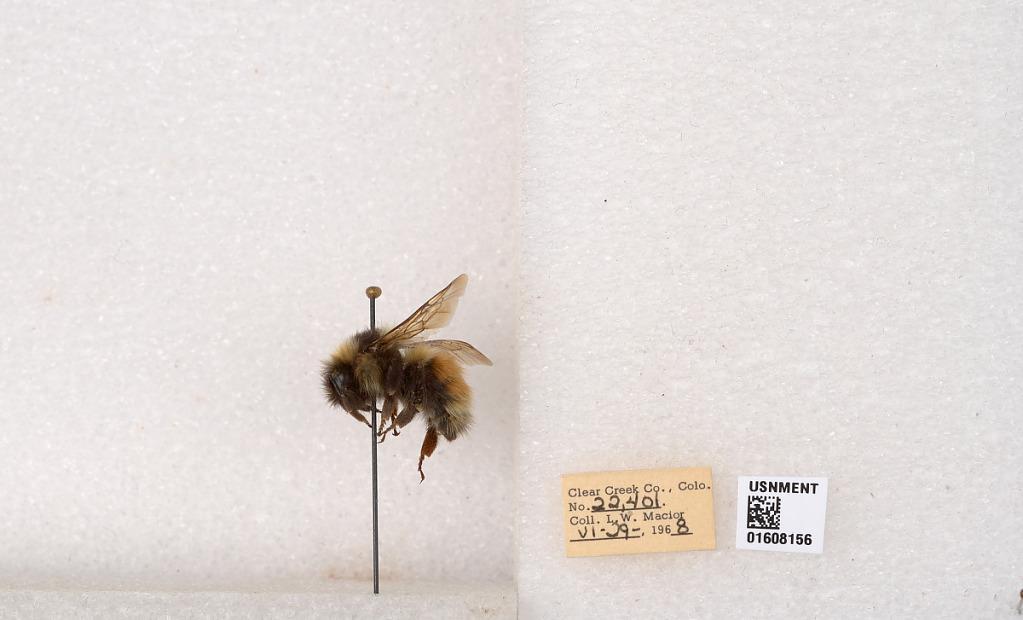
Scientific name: Bombus (Pyrobombus) sylvicola Kirby
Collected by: L. Macior
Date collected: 1968-6-29
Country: United States
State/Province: Colorado
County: Clear Creek
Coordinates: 39.6891, -105.644